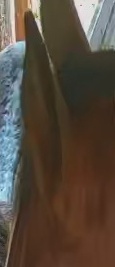
Face region: ears (position_of_ears)
Pain indicator: not_present